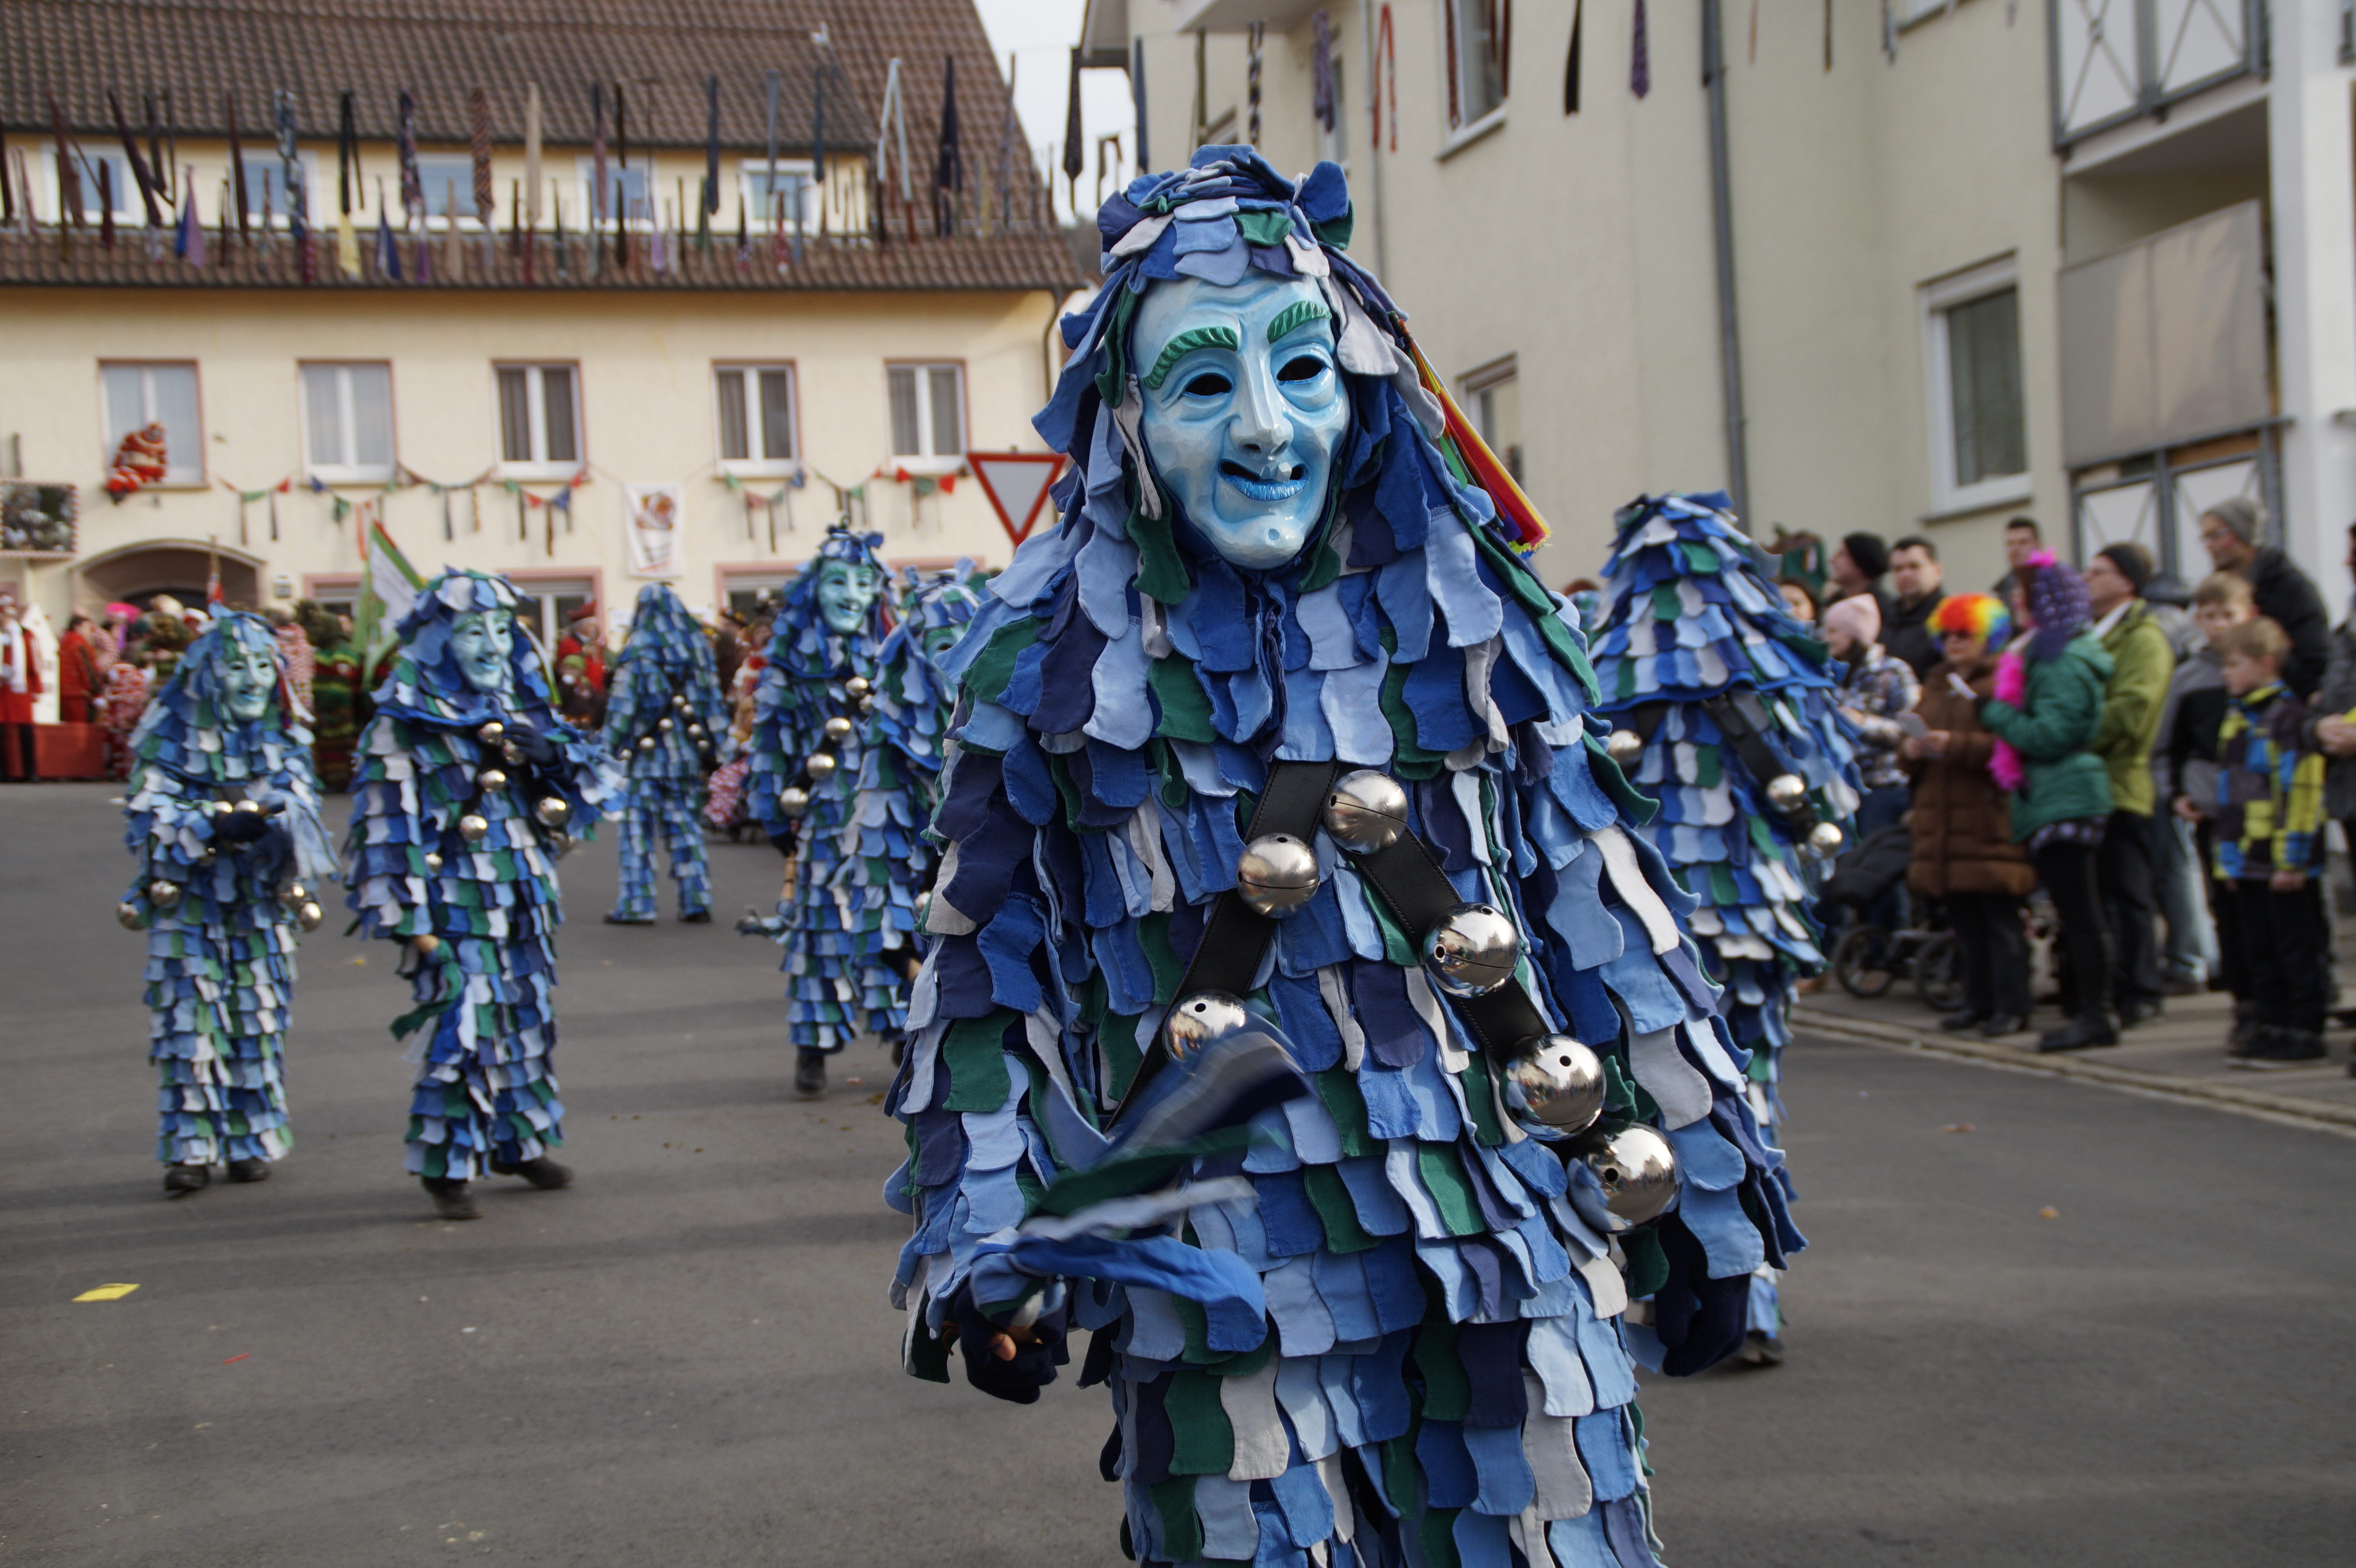
carnival, clothing, parade, dressed up, face, festival, mask, sage, figure, move, germany, carved, event, custom, spirit, tradition, costume, masquerade, panel, marching, larva, ulm, customs, mythical creatures, fool, viewers, baden wurttemberg, fasnet, fools guild ulm, fools jump, swabian alemannic, haes, haestraeger, guild group, strassenfasnet, carnival parade, wooden mask, fools guild, gaugama, water sprite